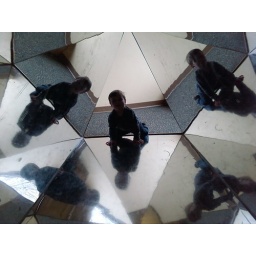
evan in the mirror thingy - too bad it was so dark, he was smiling and super cute ;)